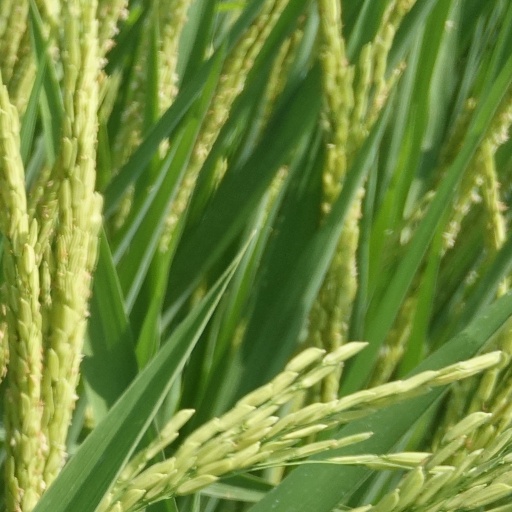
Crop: rice